Eric Wild (conductor)

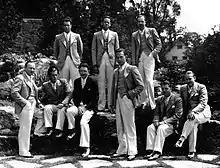
Billie Bissett and His Canadians dance band in Monaco, July 1936

As a member of Billy Bissett's band, Billy Bissett and His Canadians, Wild travelled to Monaco to perform at the International Sporting Club resort casino in Monte Carlo. The band was then booked at Savoy Hotel, London in 1936 and The May Fair Hotel, London in 1936 and 1937. In 1937 Wild was offered his own programme on the BBC, Eric Wild and the Tea-Timers, which was the first television dance band ever broadcast.